BMW Hydrogen 7

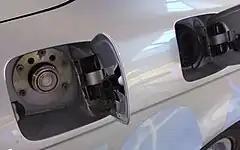
Left: filler neck of a BMW for hydrogen, right filler neck for gasoline, Museum Autovision, Altlußheim, Germany

The BMW Hydrogen 7 burns hydrogen in an internal combustion engine (ICE). When in hydrogen mode, high-pressure injectors, designed by HOERBIGER ValveTec GmbH, directly inject hydrogen gas into the cylinder combustion chamber with pressures of up to . The combustion technique is a combination of spark-ignition and diesel combustion systems using surface ignition, subsequently followed by a diffusion type of combustion. This combustion system matches the efficiency values of the currently best turbodiesel engines at a maximum of 42 percent. The car can also switch seamlessly between hydrogen and gasoline at the touch of a button on the steering wheel, and will do so automatically when one of the fuels is depleted.